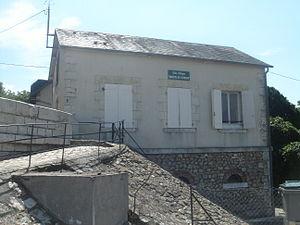
Gîte d'étape, Maison du Cordon, Jargeau, Loiret, France
Les Maisons de Loire sont des structures associatives françaises de la région Centre-Val de Loire et du département de Maine-et-Loire chargées de promouvoir la découverte et la protection du patrimoine ligérien.